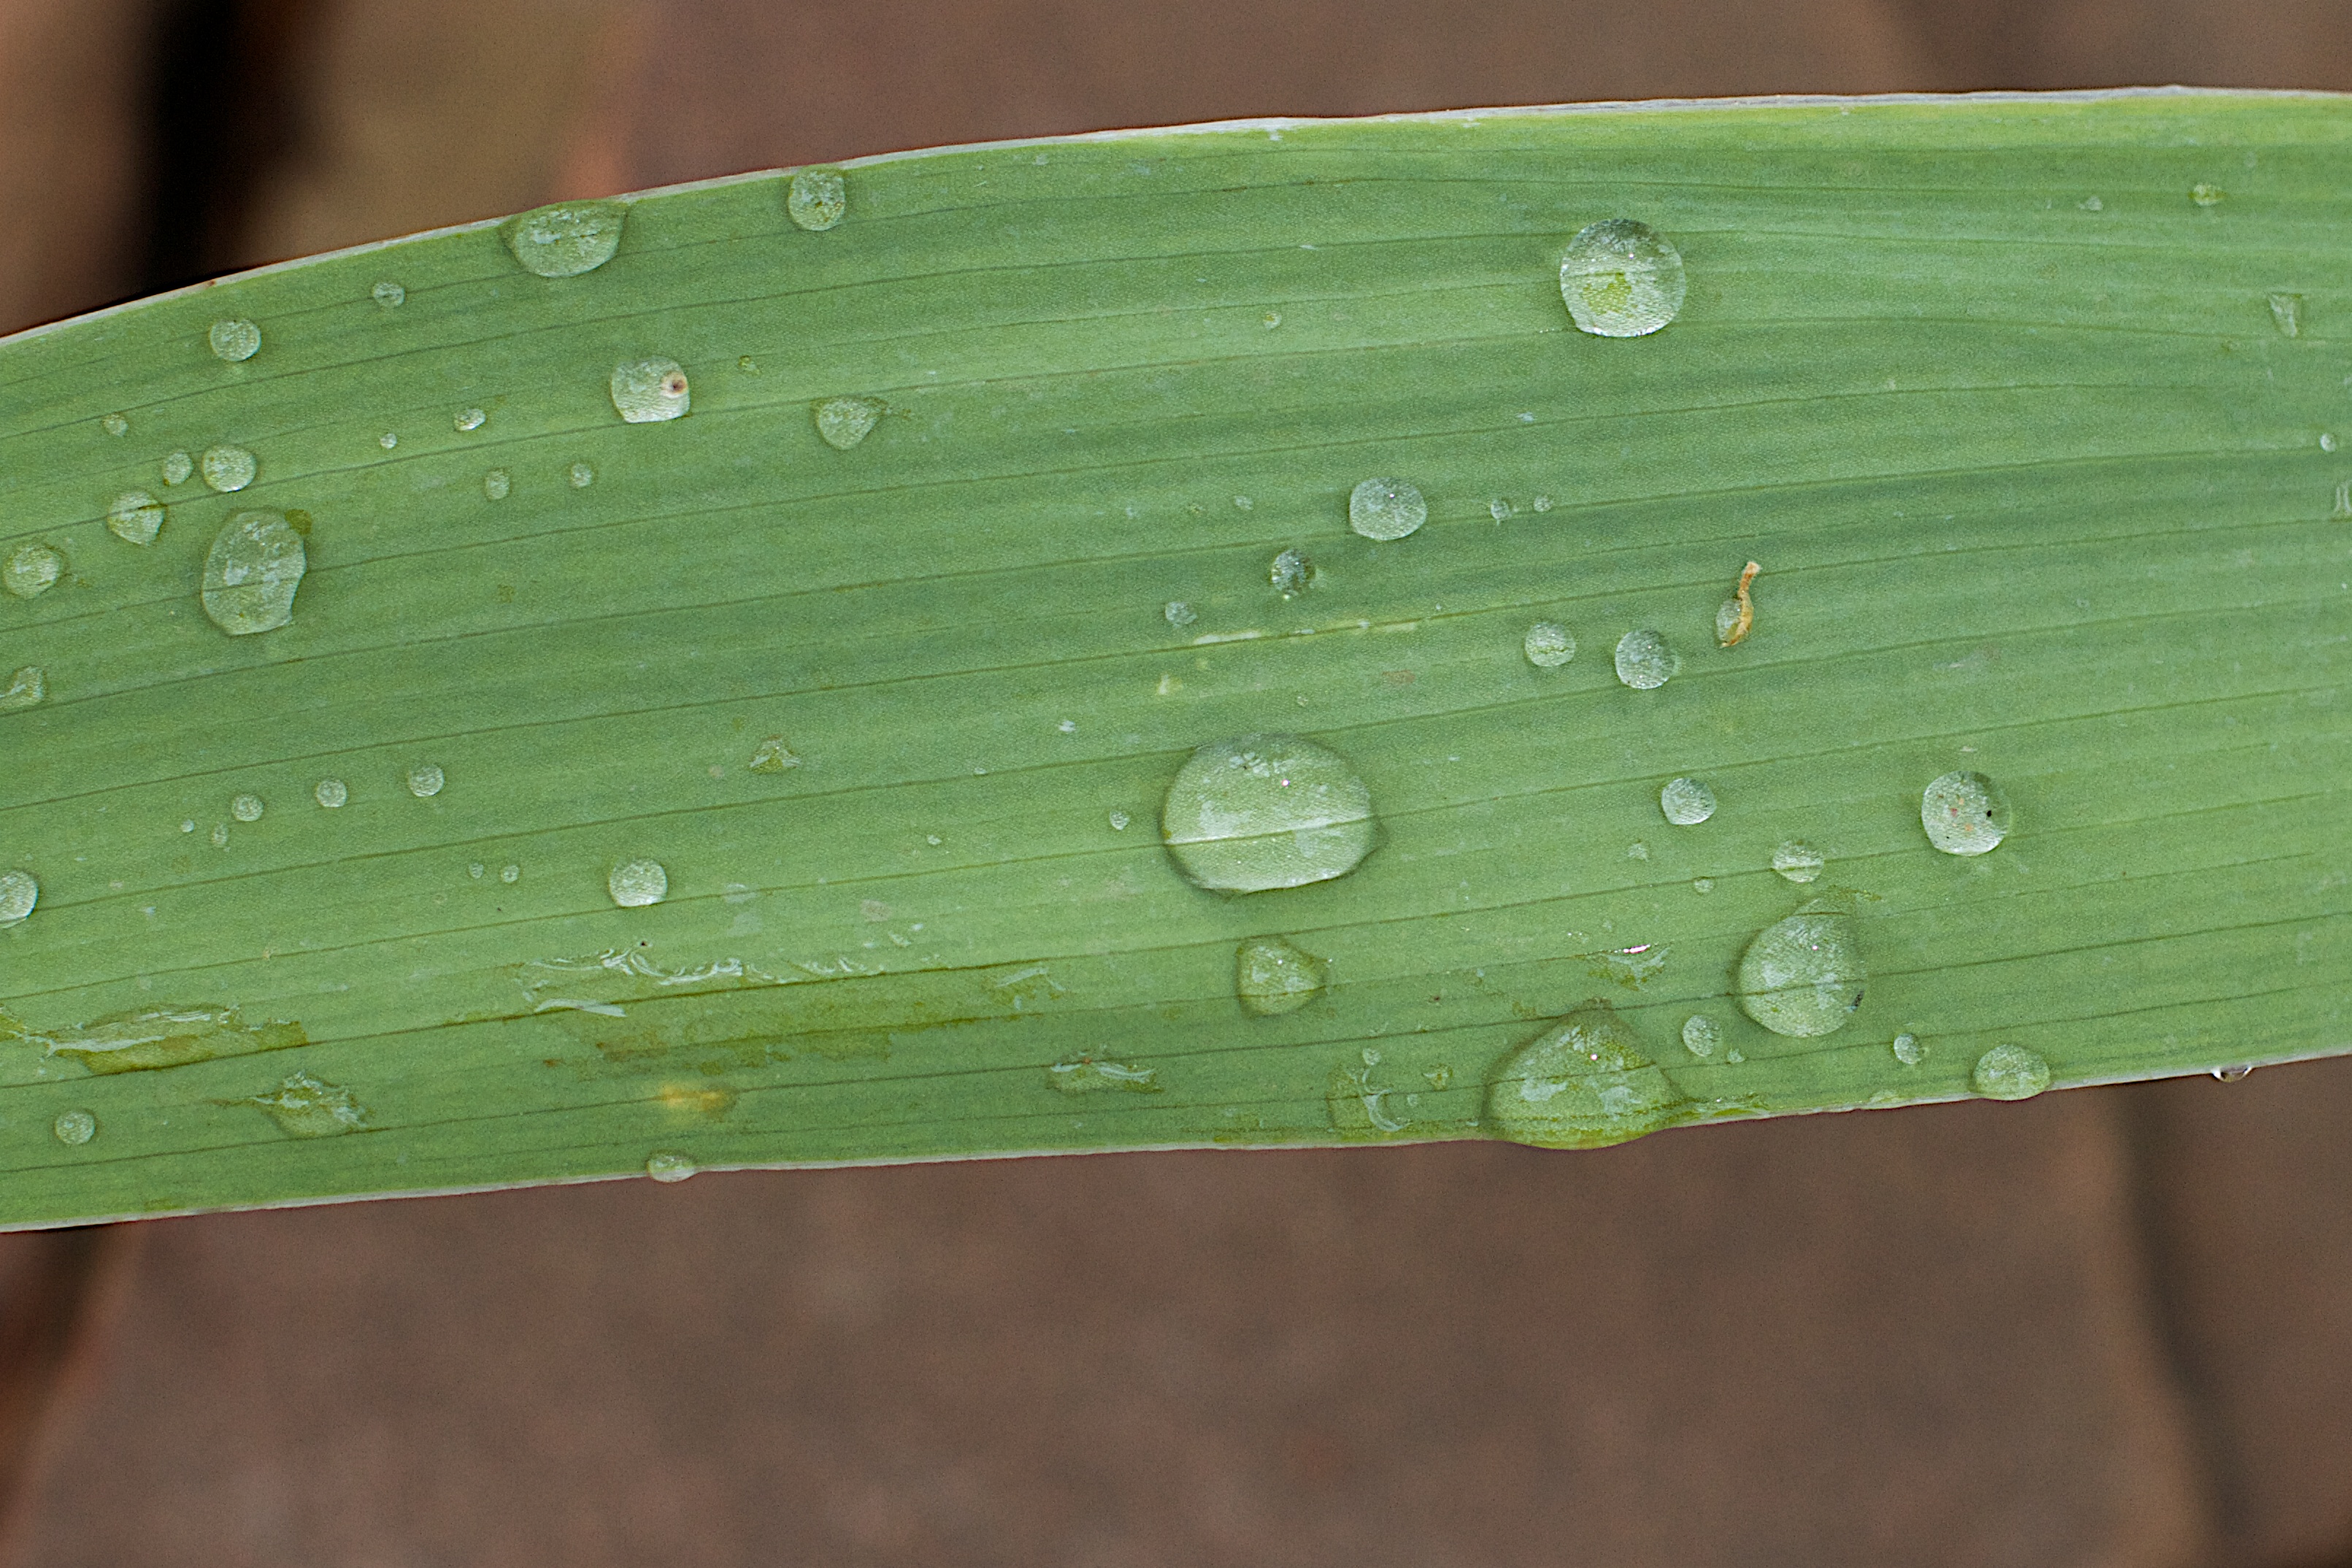
plant, wood, leaf, flower, green, produce, drops, macro photography, plant stem